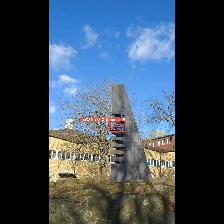
Label: NonHuman